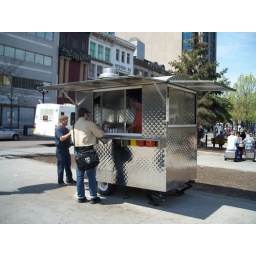
you can enjoy a sausage or hot dog in the center of the park.....whether waiting for the bus or enjoying the city